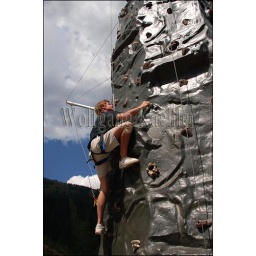
Usa, idaho, near sandpoint, schweitzer mountain resort, teenager on climbing wall